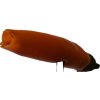
Label: pepper